Manaria Friends

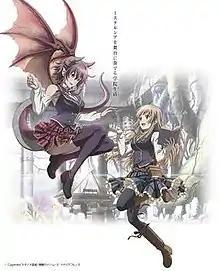
Old promotional art for the series, featuring Grea (left) and Anne (right)

, formerly , is a Japanese anime television series based on the "Rage of Bahamut" social game. It was originally scheduled to premiere in April 2016, before being postponed and rescheduled to January 2019. The anime series is licensed worldwide excluding Asia by Sentai Filmworks.